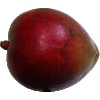
Label: red_mango